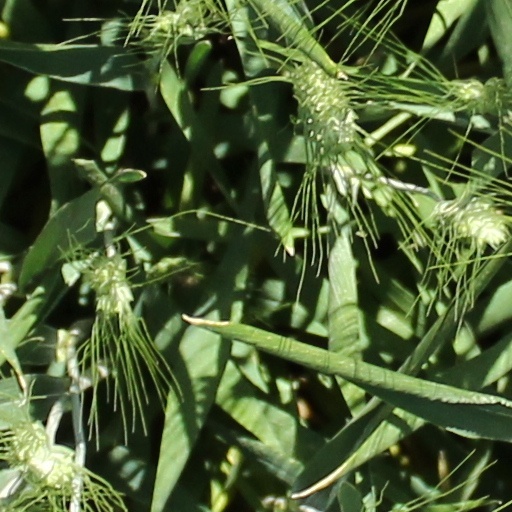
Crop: wheat